Tuska Open Air Metal Festival

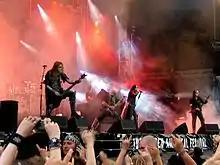
Dimmu Borgir onstage at Tuska 2005.

Accept, Ajattara, Amoral, Apocalyptica, Callisto, Children of Bodom, Deathchain, Destruction, Dimmu Borgir, Evergrey, Finntroll, Gamma Ray, Hieronymus Bosch, Lake of Tears, Mnemic, Monster Magnet, Naglfar, Pain Confessor, Paska, Primal Fear, Rotten Sound, Scarve, Sentenced, Skyclad, Stam1na, Teräsbetoni, Testament, Thunderstone, Turmion Kätilöt, Viikate, Wintersun and others